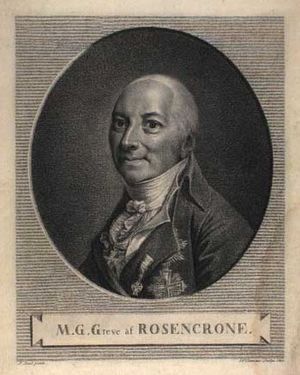
Marcus Gerhard Rosencrone
Marcus Gerhard greve Rosencrone var dansk godsejer, gehejmestatsminister, gehejmeråd, kammerherre, diplomat og legatstifter.